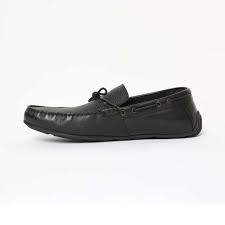
Label: Boat